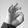
ASL letter: F